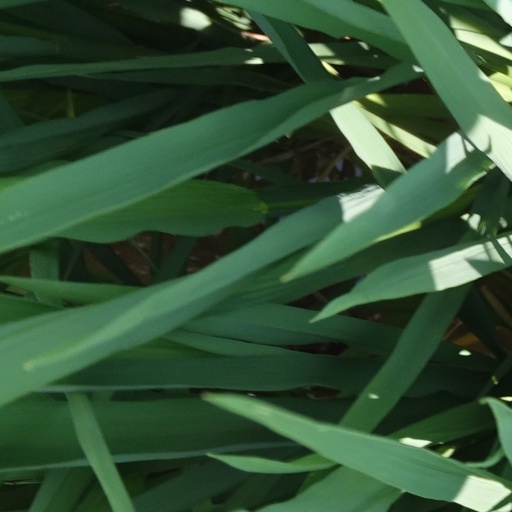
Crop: rice